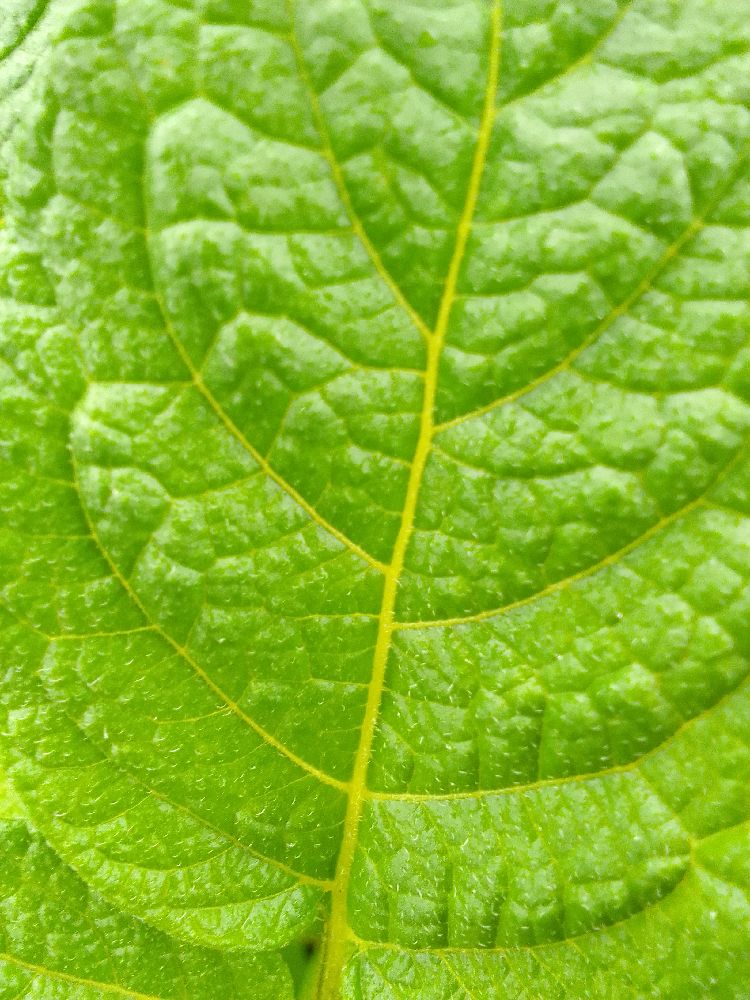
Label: Healthy